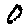
Label: 0